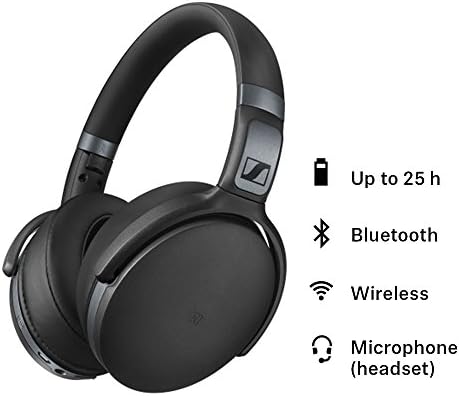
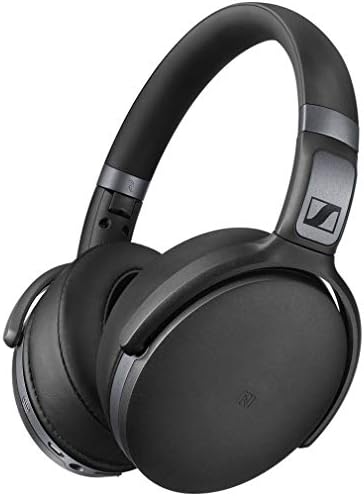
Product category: headphones
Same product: yes